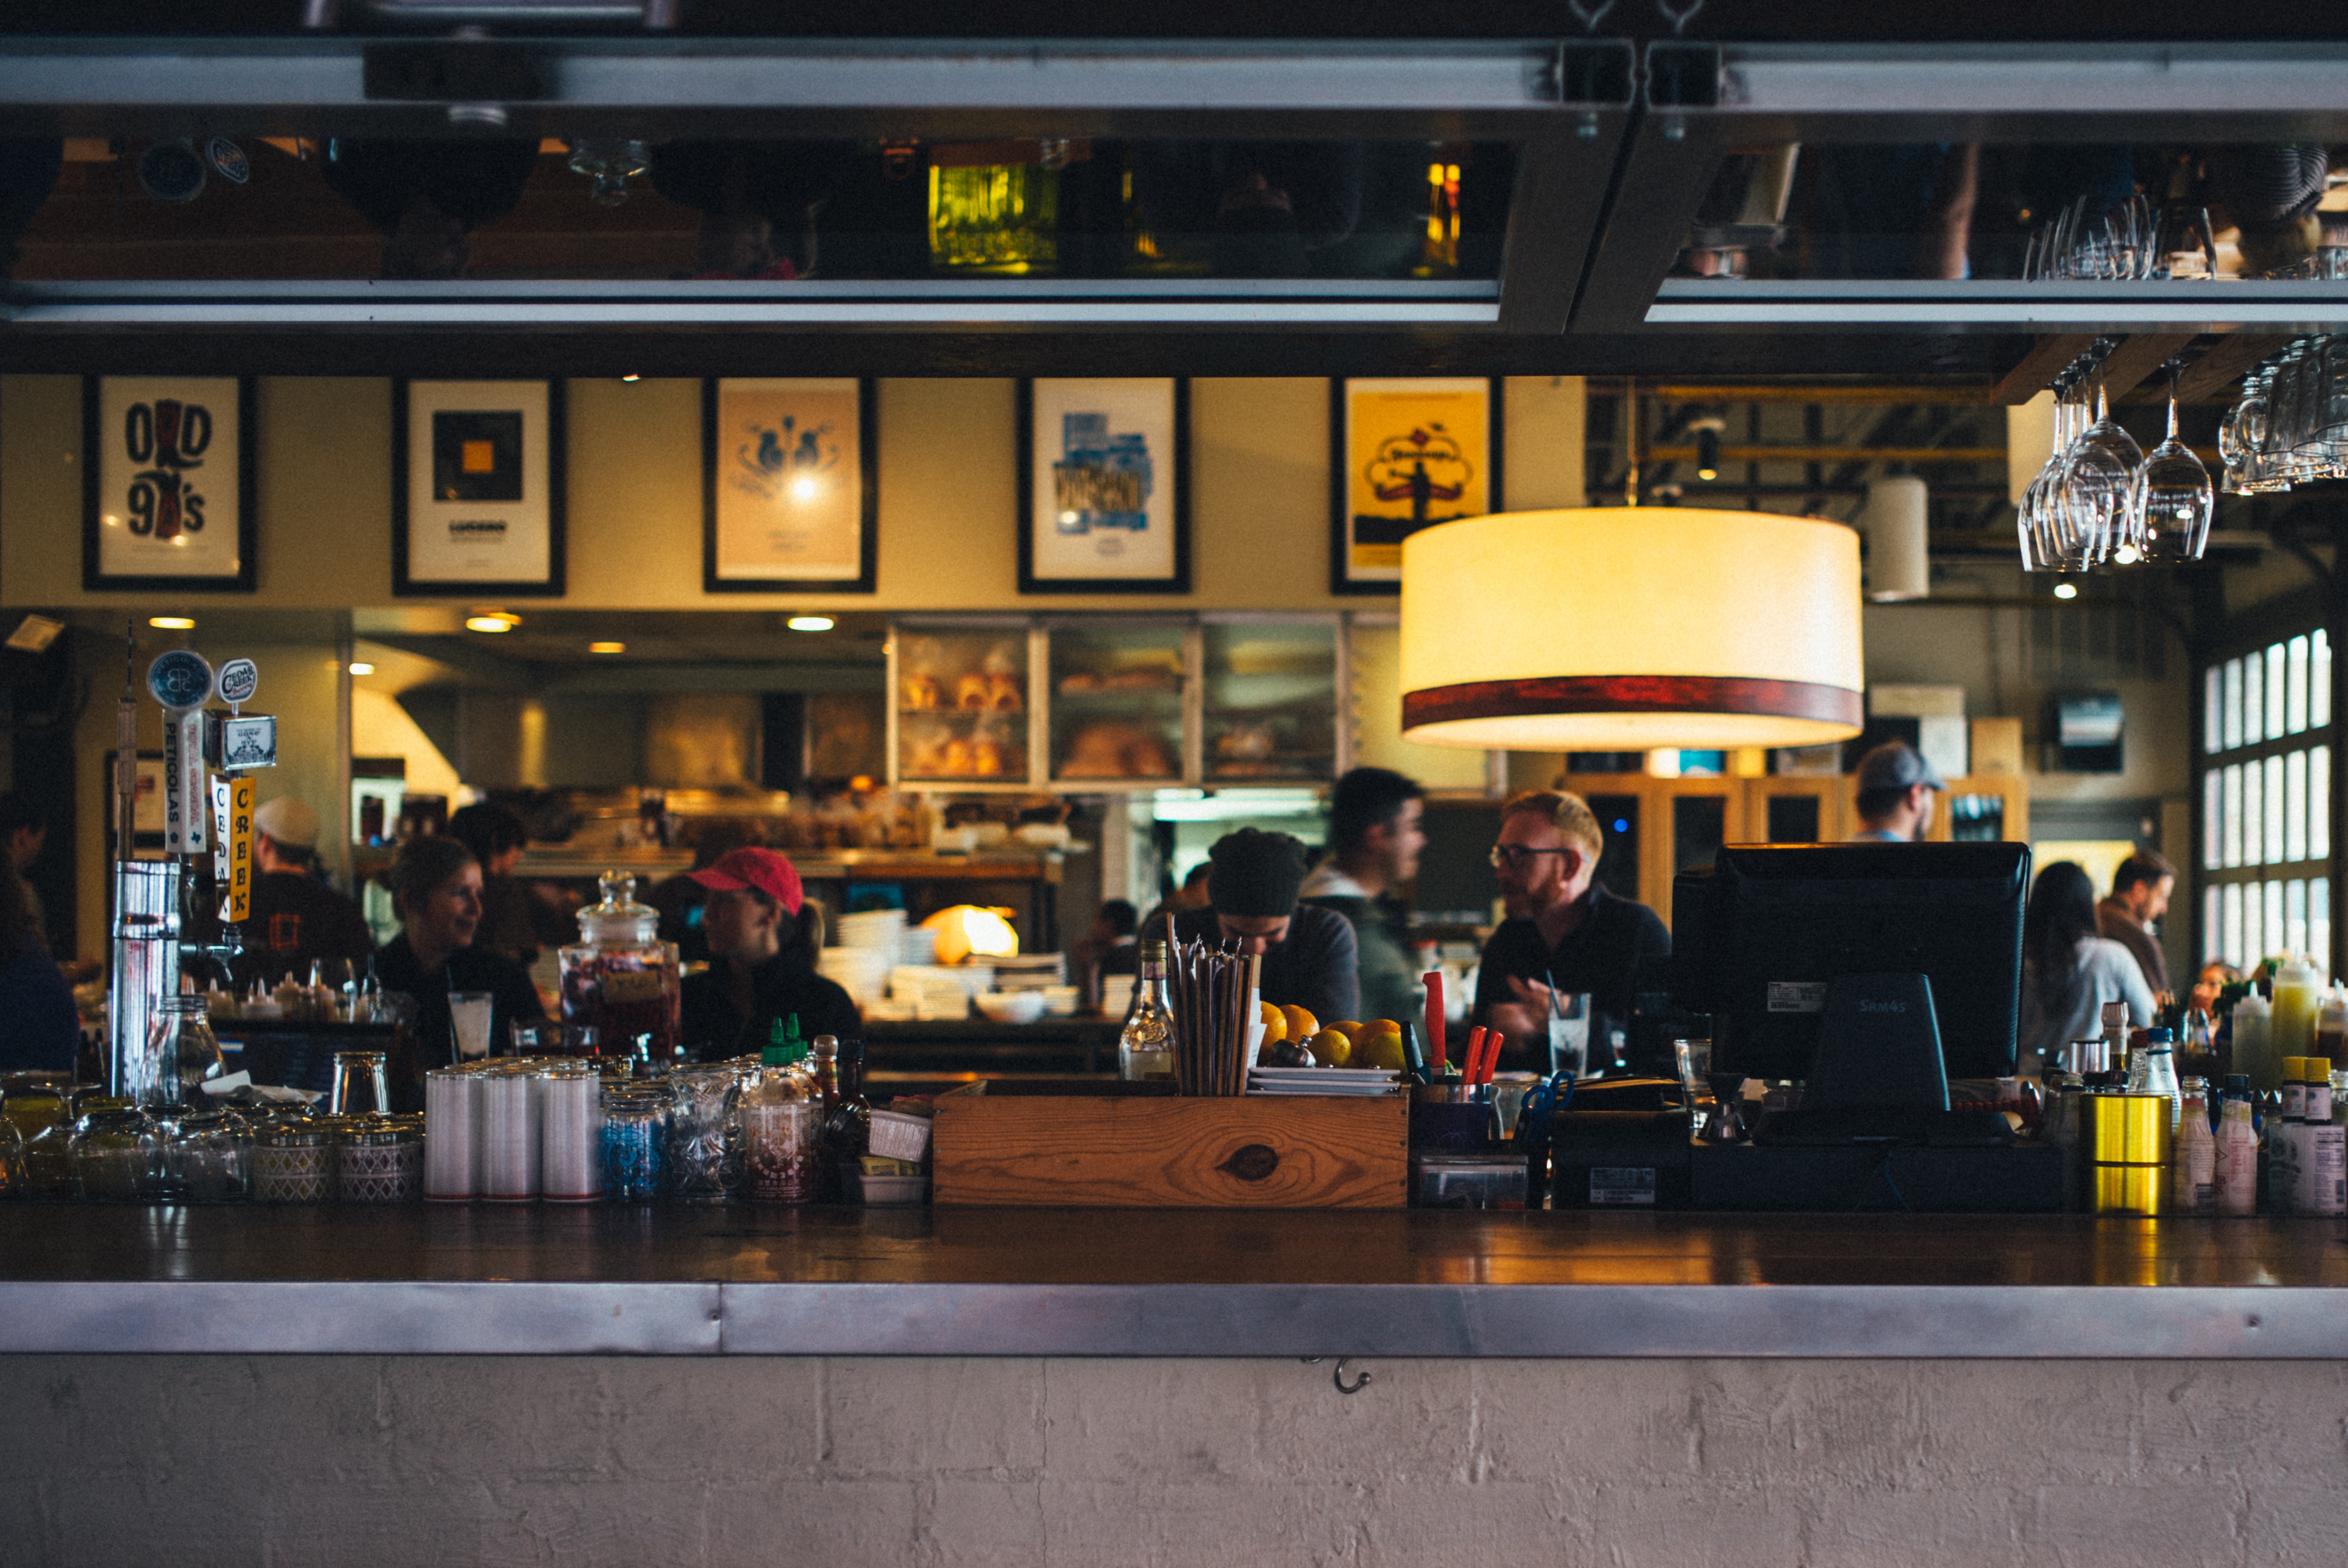
cafe, night, restaurant, bar, counter